Herodium

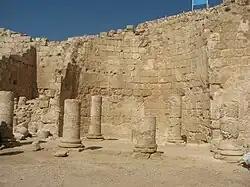
Palace garden, the northern exedra

Herod the Great built a palace within the fortress of Herodium. Herod himself commissioned a lavish palace to be built between 23 and 15 BCE atop Herodium for all to see. The palace itself consisted of four towers of seven stories, a bathhouse, courtyards, a Roman theatre, banquet rooms, a large walkway ("the course"), as well as extravagant living quarters for himself and guests. Once Herod died and the Great Revolt started, Herodium was abandoned. The Jews eventually had a base at Herodium where they built a synagogue which can still be seen today, unlike much of Herod's Palace.